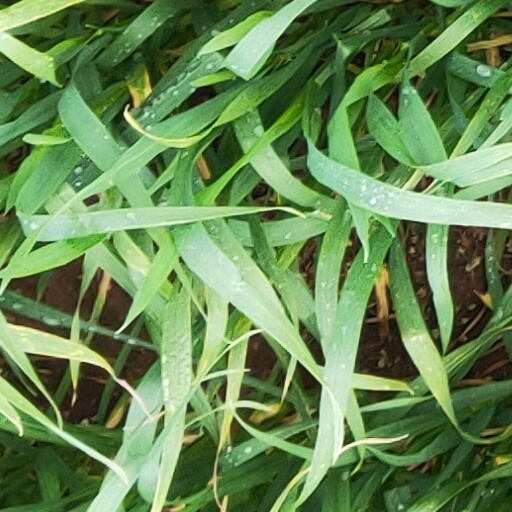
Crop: wheat